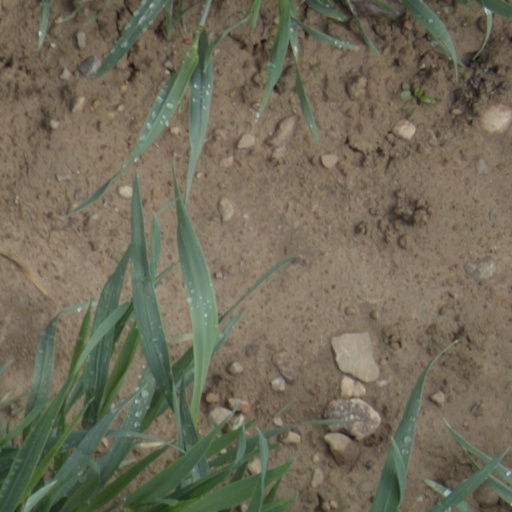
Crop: wheat